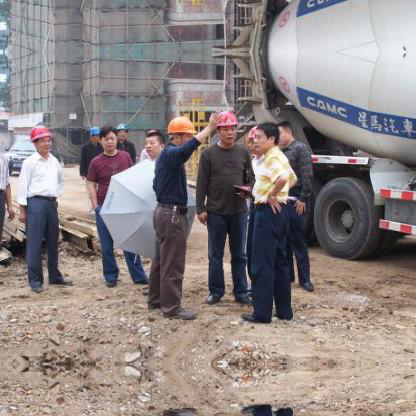
Objects in the image:
label: helmet
label: helmet
label: helmet
label: head
label: head
label: head
label: helmet
label: helmet
label: head